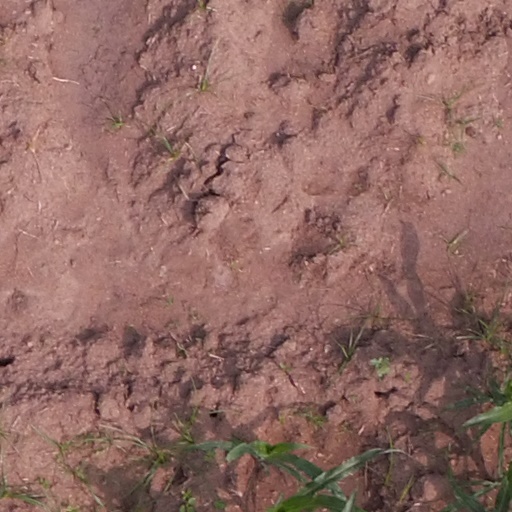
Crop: maize; corn